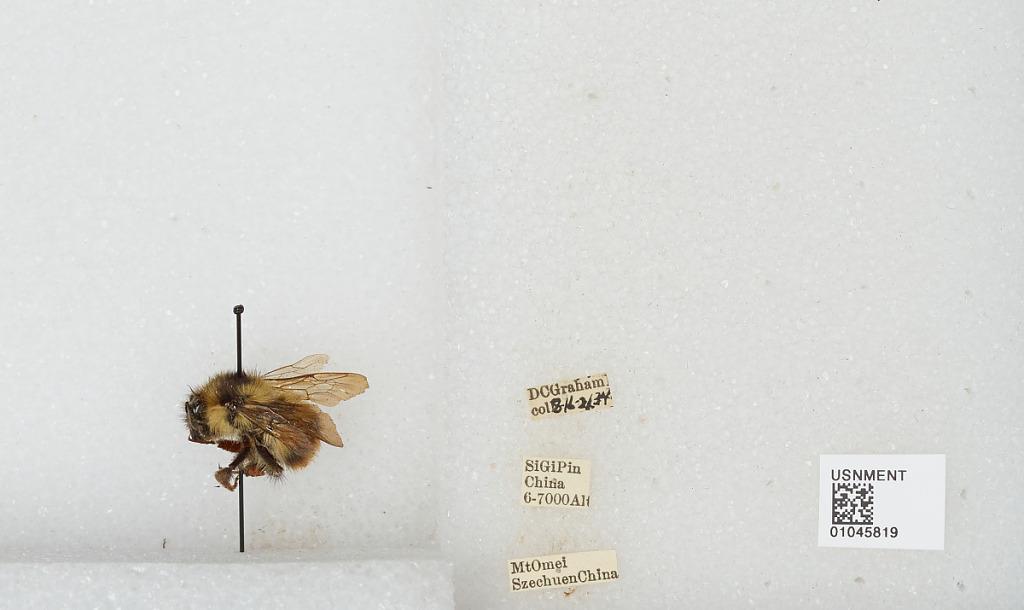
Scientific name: Bombus sp.
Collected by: D. Graham
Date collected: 1934-8-16
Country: China
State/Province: Sichuan
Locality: Si Gi Pin, Mount Emei